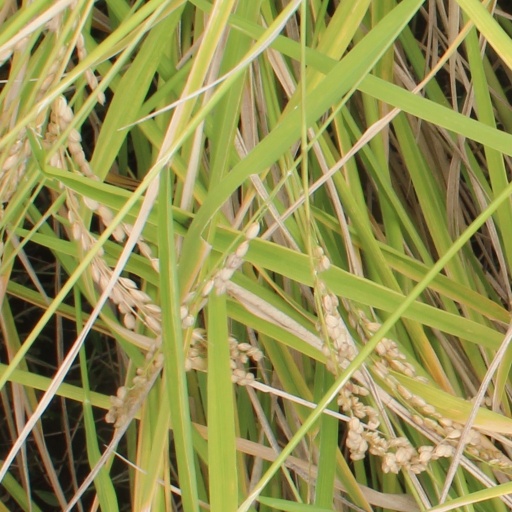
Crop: rice